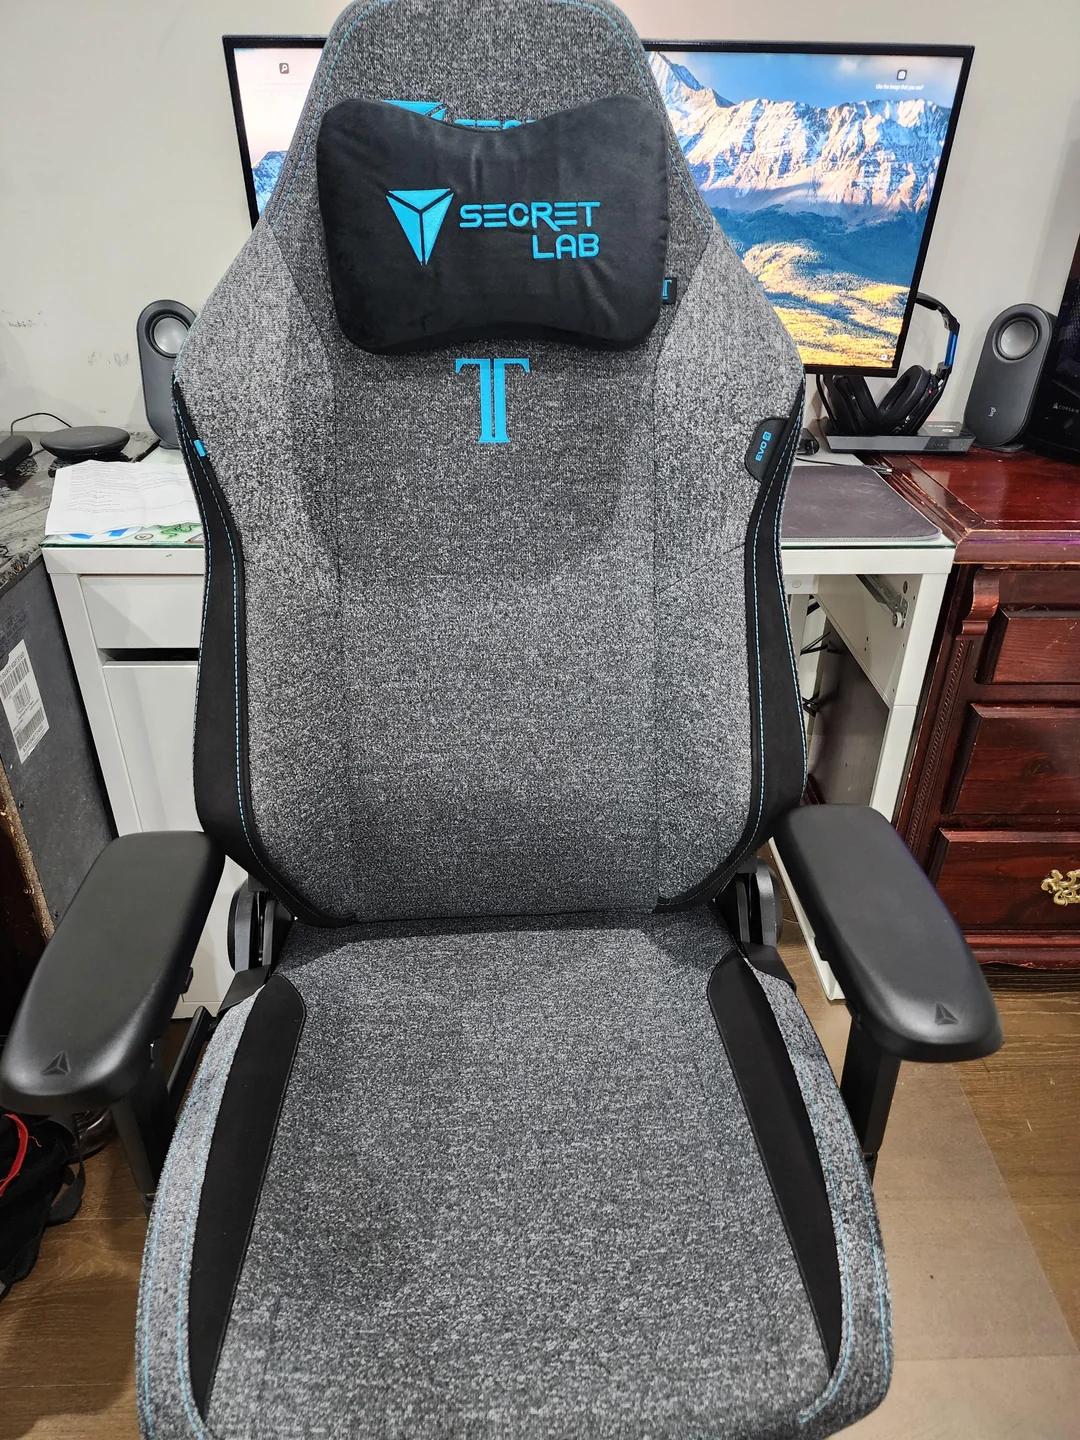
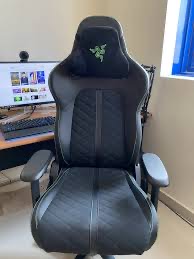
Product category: items_chair
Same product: no